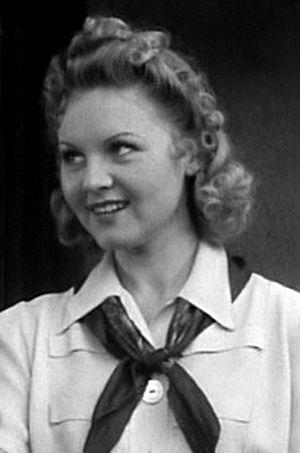
June Storey est une actrice canadienne qui est apparue dans 45 films dans les années 1930 et 1940.